Cloppenburg Museum Village

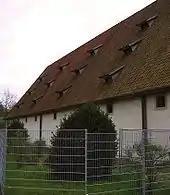
Münchhausen Barn Exhibition Hall

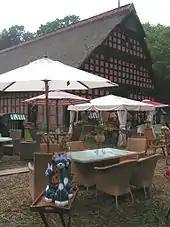
"Quatmannshof" during the garden party in 2006

The famous Oldenburg meteorite ('Bissel' fragment, 4.84 kg) is also kept in the museum's collection. The meteorite fell in 1930 onto the villages of Bissel (parish of Großenkneten) and Beverbruch (parish of Garrel).